Answer in natural language. Considering the relative positions, is blue tartanpatterned dog bed above or below Doorway? Choose between the following options: above or below
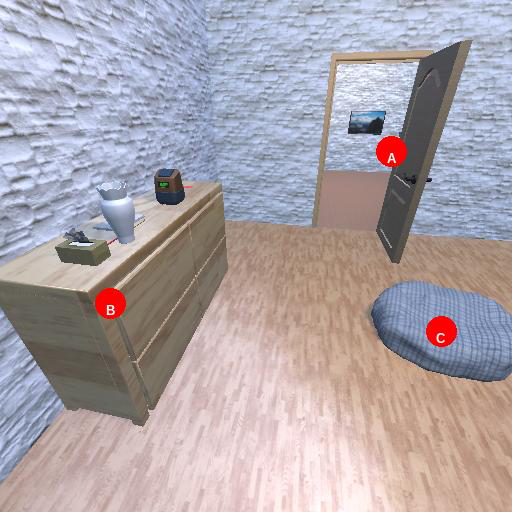
<answer>below</answer>